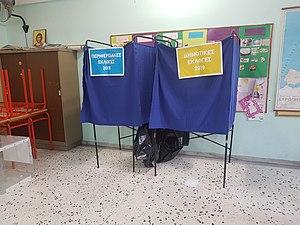
Les élections locales grecques de 2019 ont eu lieu les 26 mai et 2 juin 2019 afin d'élire les conseils des 13 périphéries et des 325 dèmes ainsi que leur dirigeants.